Norman Ernest Archer

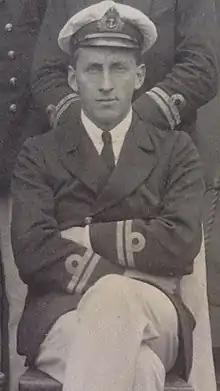
Lieutenant Commander Archer

Archer served in the Royal Navy between 1908 and 1921, gaining the rank of Lieutenant-Commander. As a young naval officer Archer served with the Russian fleet during the First World War. Archer spent most of his tour of duty in Sevastopol, the Black Sea Fleet's main base, but he was present when the Russians captured Trebizond from the Turks in 1916. According to historian Toby Ewin, "Archer both advised the Russians about British torpedo practice, and informed the British Admiralty about what the Russians were doing."